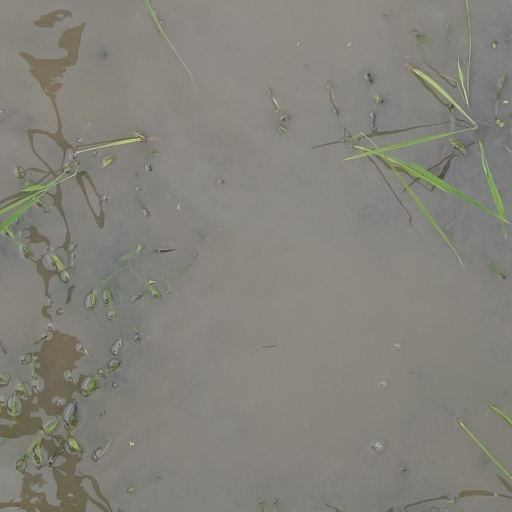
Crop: rice